Sheila Varian

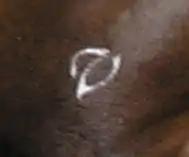
The stylized "V" freeze brand now identifies Varian-bred horses

Over the years, she made use of outside bloodlines. She leased the young, then unproven stallion Khemosabi for his first breeding season in 1969. She also made use of horses owned by other ranches, such as the Polish import Bask, whom she linebred to his 3/4 sister, Varian's Polish import Bachantka, producing another significant foundation mare, Balalinka, dam of Barbary. In 2002, requiring an outcross stallion not closely related to her own horses, she purchased the Brazilian-foaled Jullyen El Jamaal, who has bloodlines not previously incorporated into the Varian program, as well as a line tracing back to Bay el Bey via Bey Shah. Varian continued to seek performance ability in her mares; in the Varian program, every mare is trained under saddle and must prove suitable as a riding animal.